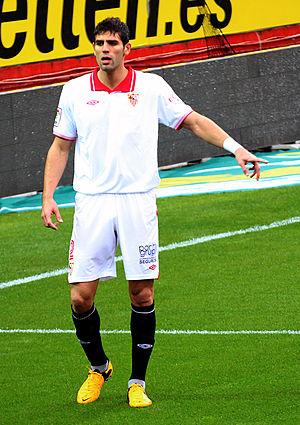
Federico Julián Fazio est un footballeur international argentin de football. Ce grand joueur joue pour le club italien de l'AS Rome au poste de défenseur central.